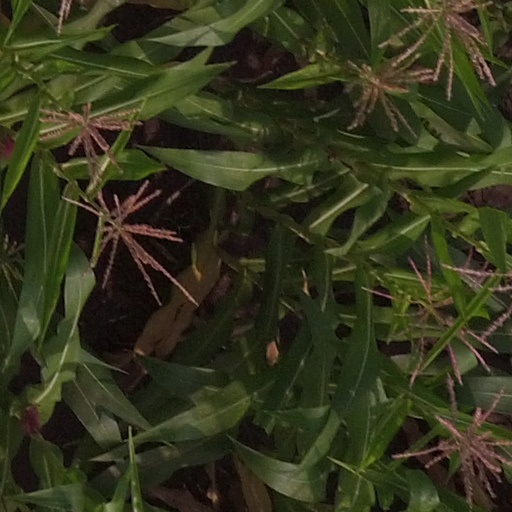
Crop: maize; corn